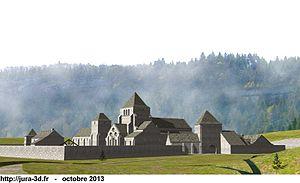
Vue d'ensemble de l'abbaye fin XIIe siècle. Proposition de restitution 3D
L'abbaye de Balerne est une abbaye cistercienne du Jura disparue à la Révolution.